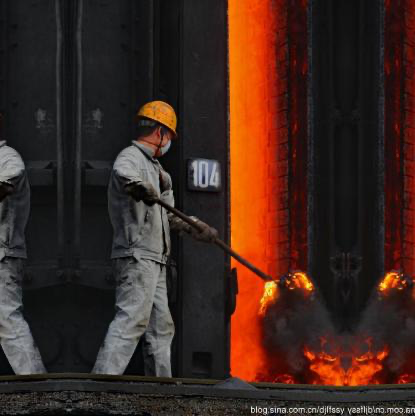
Objects in the image:
label: helmet